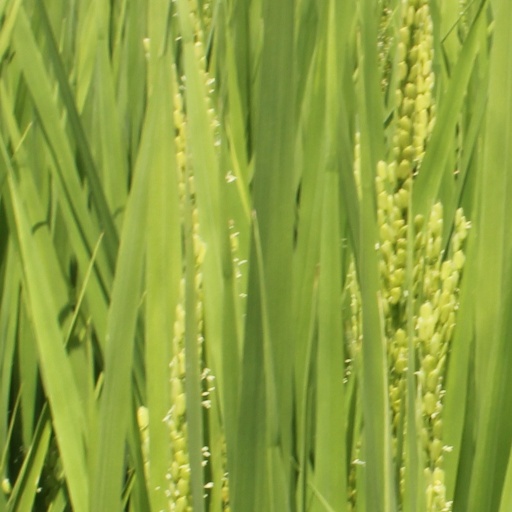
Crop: rice